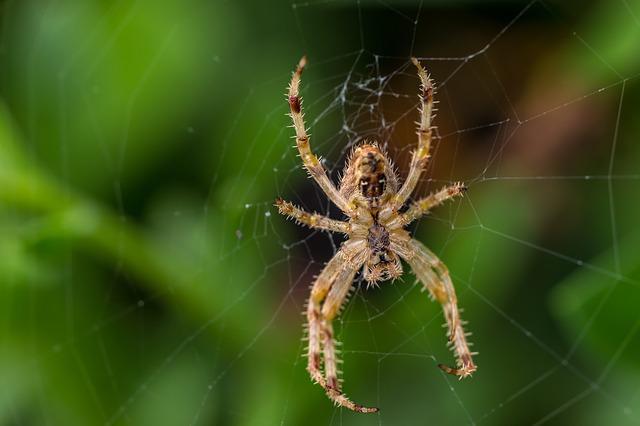
spider